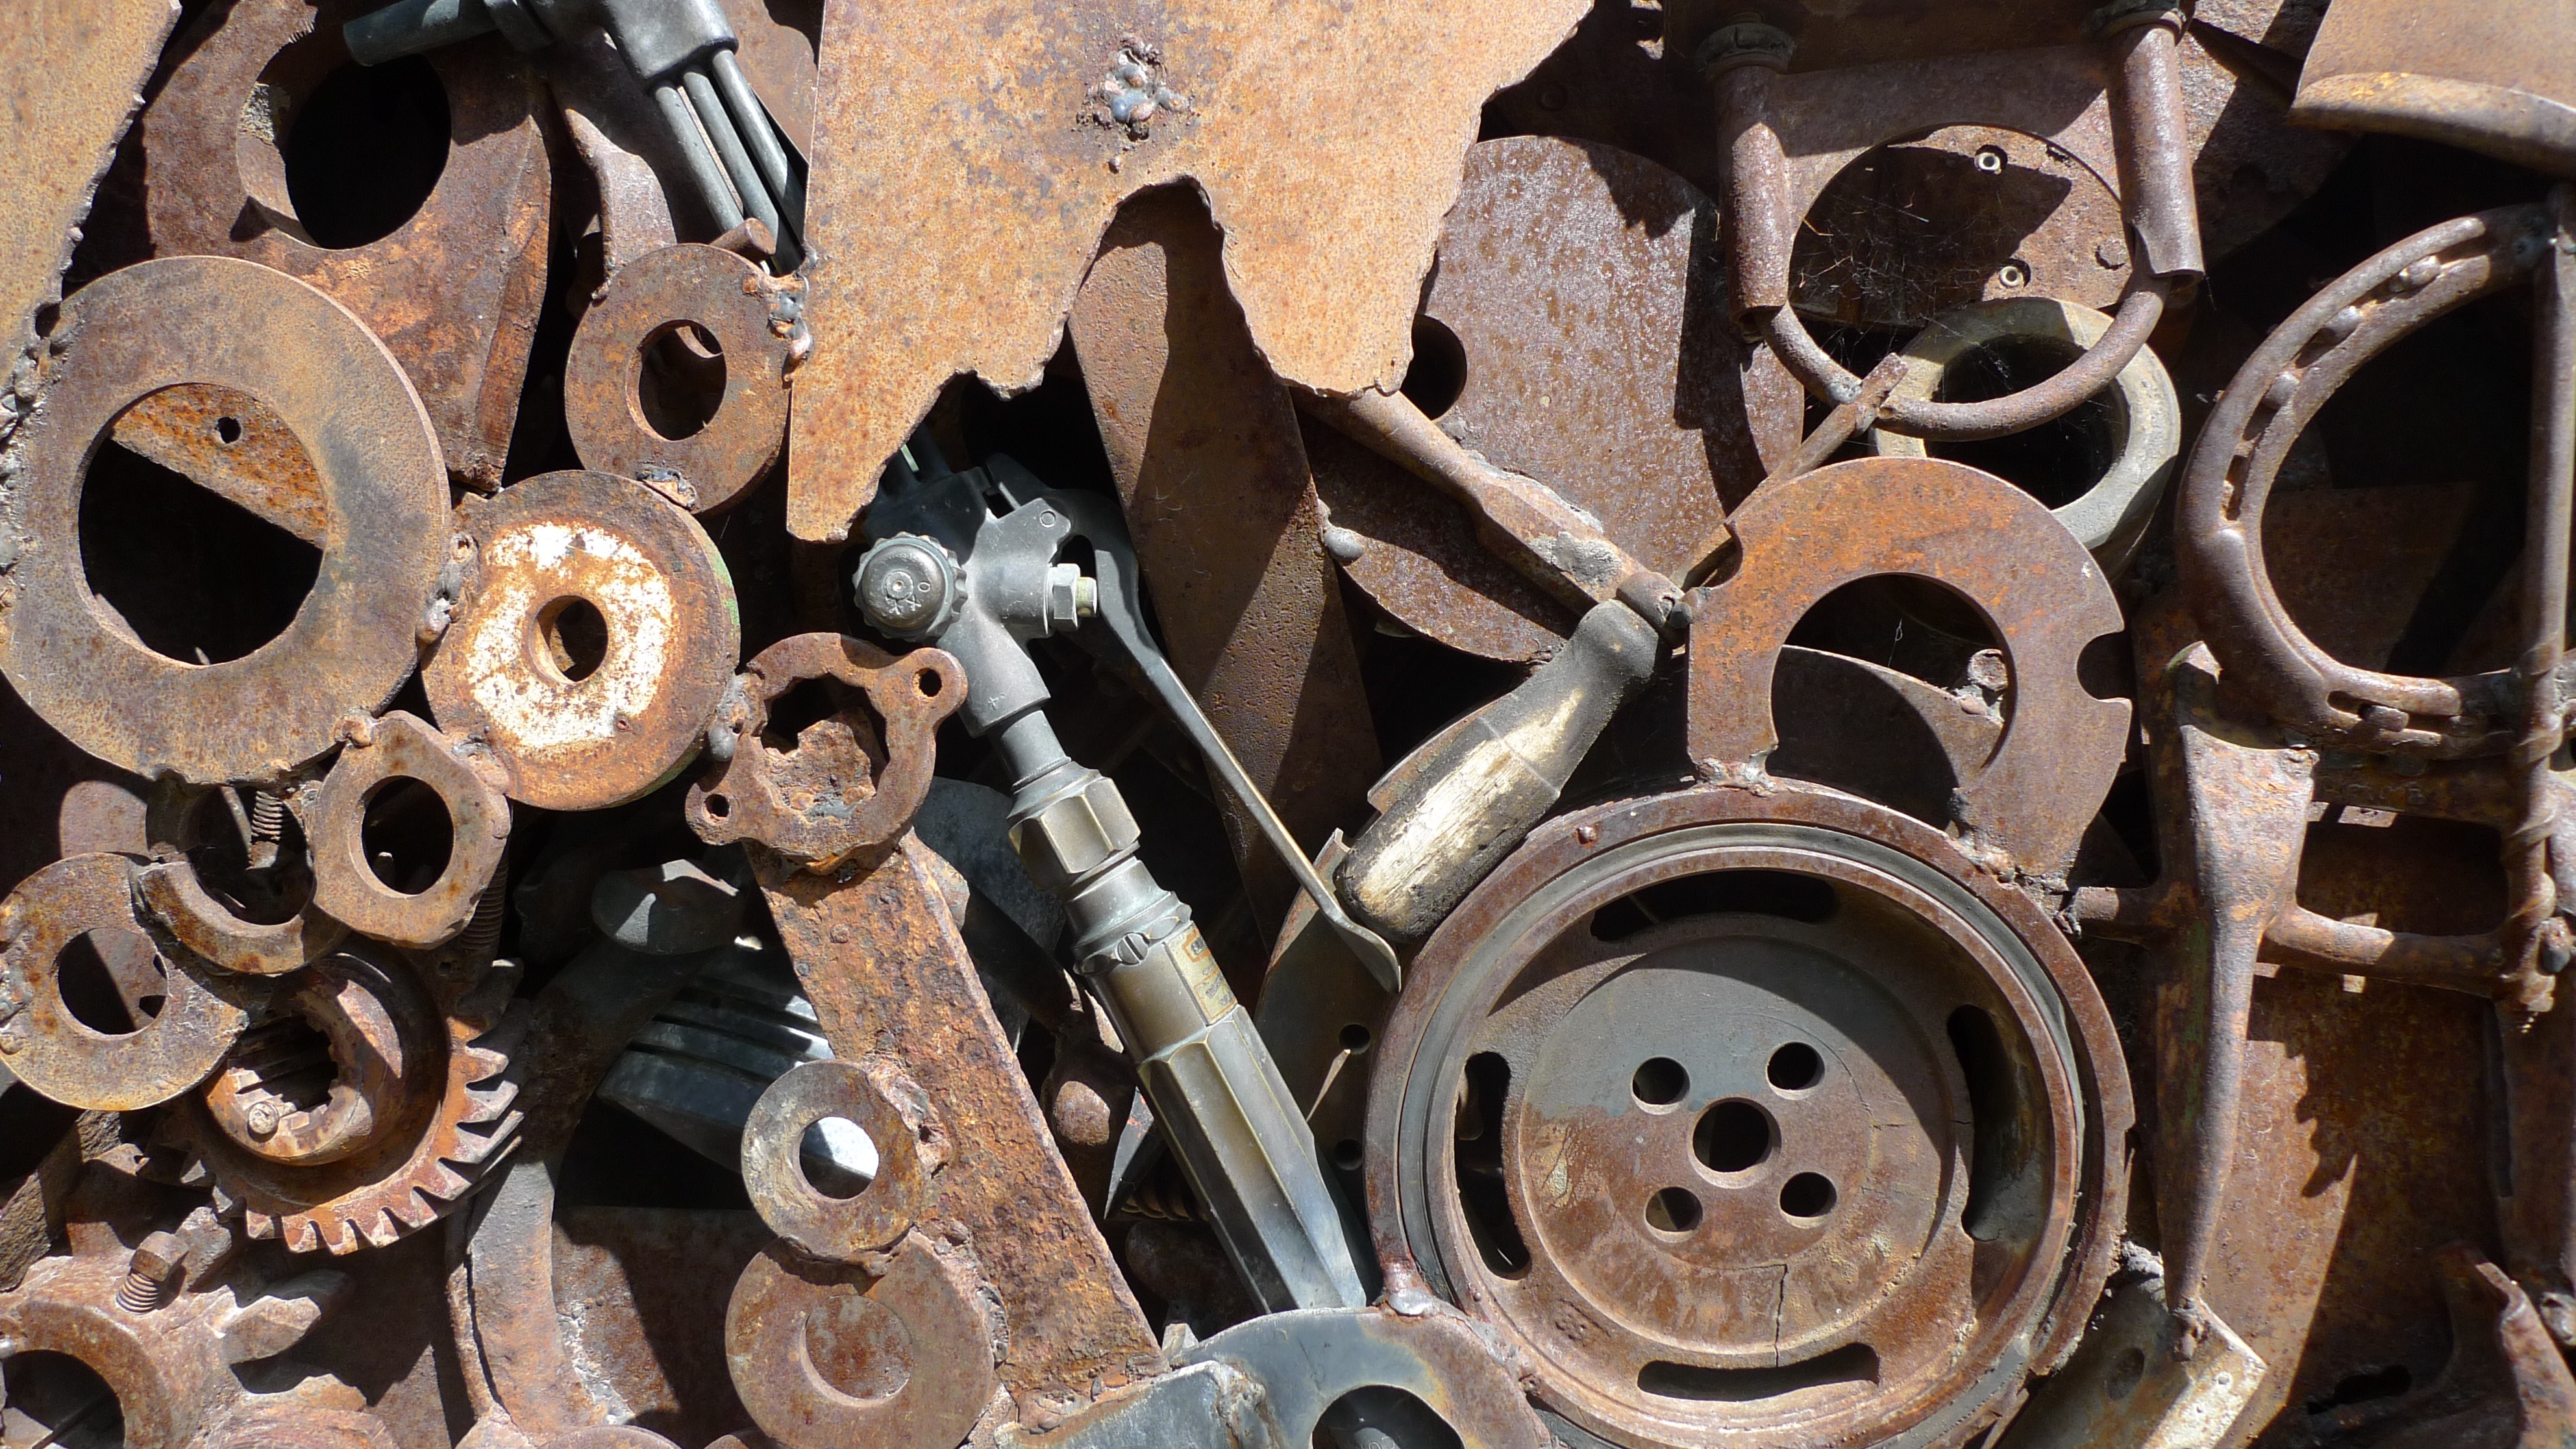
grungy, technology, vintage, antique, wheel, retro, old, rustic, steel, motion, construction, pile, broken, metal, abandoned, machine, dirty, grunge, rough, industry, junk, tire, weathered, rubble, engineering, gears, messy, mechanical, engine, rusty, rim, motor, dump, destruction, precision, damaged, heavy, debris, cogwheel, transmission, scrap, used, clockwork, aged, rotate, auto part, automotive tire, aircraft engine, automotive engine part